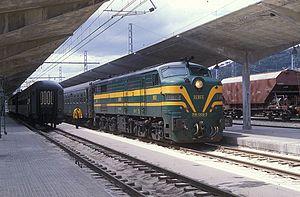
Renfe série 318 à Orense (Espagne).
La série 1800, ou 318, trouve son origine dans le très ambitieux "plan Galice" lancé en 1957, qui visait à permettre le transport par voie ferrée du minerais de fer de la zone minière de Ponferrada vers les ports de Vigo et La Corogne tout en éliminant la traction vapeur. Le plan quinquennal de modernisation prévoit l'acquisition de près de 900 locomotives diesel, dont 50 au titre de la Galice. Sur ces 50, 30 devaient être fournies par l'industrie américaine, les 20 autres par l'industrie nationale en collaboration avec l'industrie française. Les finances ne suivant pas, ce plan ne verra jamais le jour. Il se concrétise pourtant partiellement avec l'acquisition des 1800. Dans le cadre de la guerre froide, le Pentagone considère l'Espagne comme un bastion essentiel de son système de défense en Europe occidentale, et il est prêt à débloquer des crédits à ce titre. Le 23 octobre 1957, la Renfe reçoit un crédit de 8 millions de dollars afin d'acheter 22 locomotives diesel. Devant les bons résultats obtenus par la série 316, c'est la firme ALCO qui est retenue. Le contrat est signé le 27 mai 1958, pour un montant de 6 739 500 dollars.